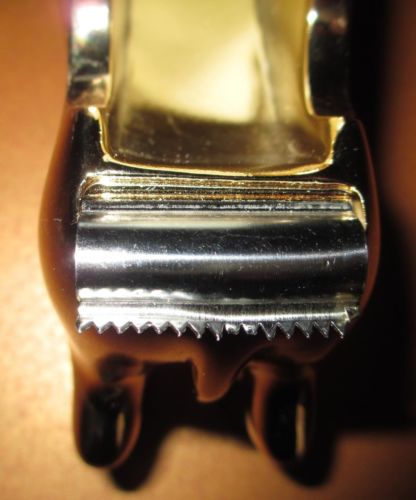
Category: stapler